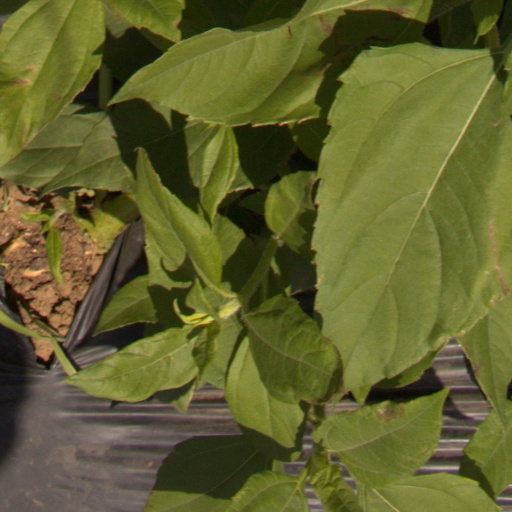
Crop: Jerusalem artichoke